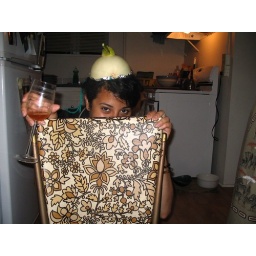
another evening with Parm in the corner with a fruit hat and empty glass...